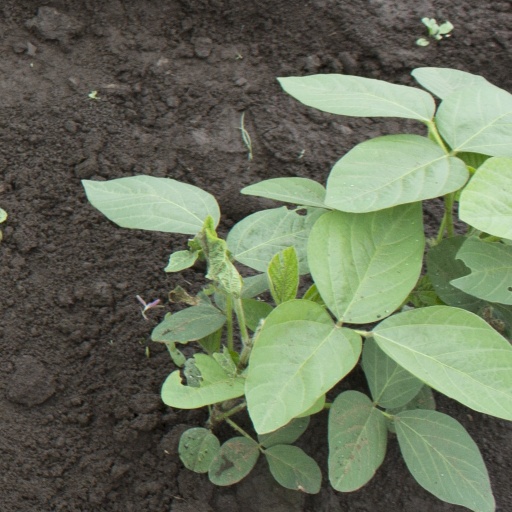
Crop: soybean